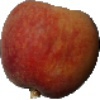
Label: Peach 1